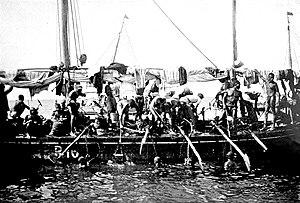
Cet article présente un résumé de l'histoire du Qatar.